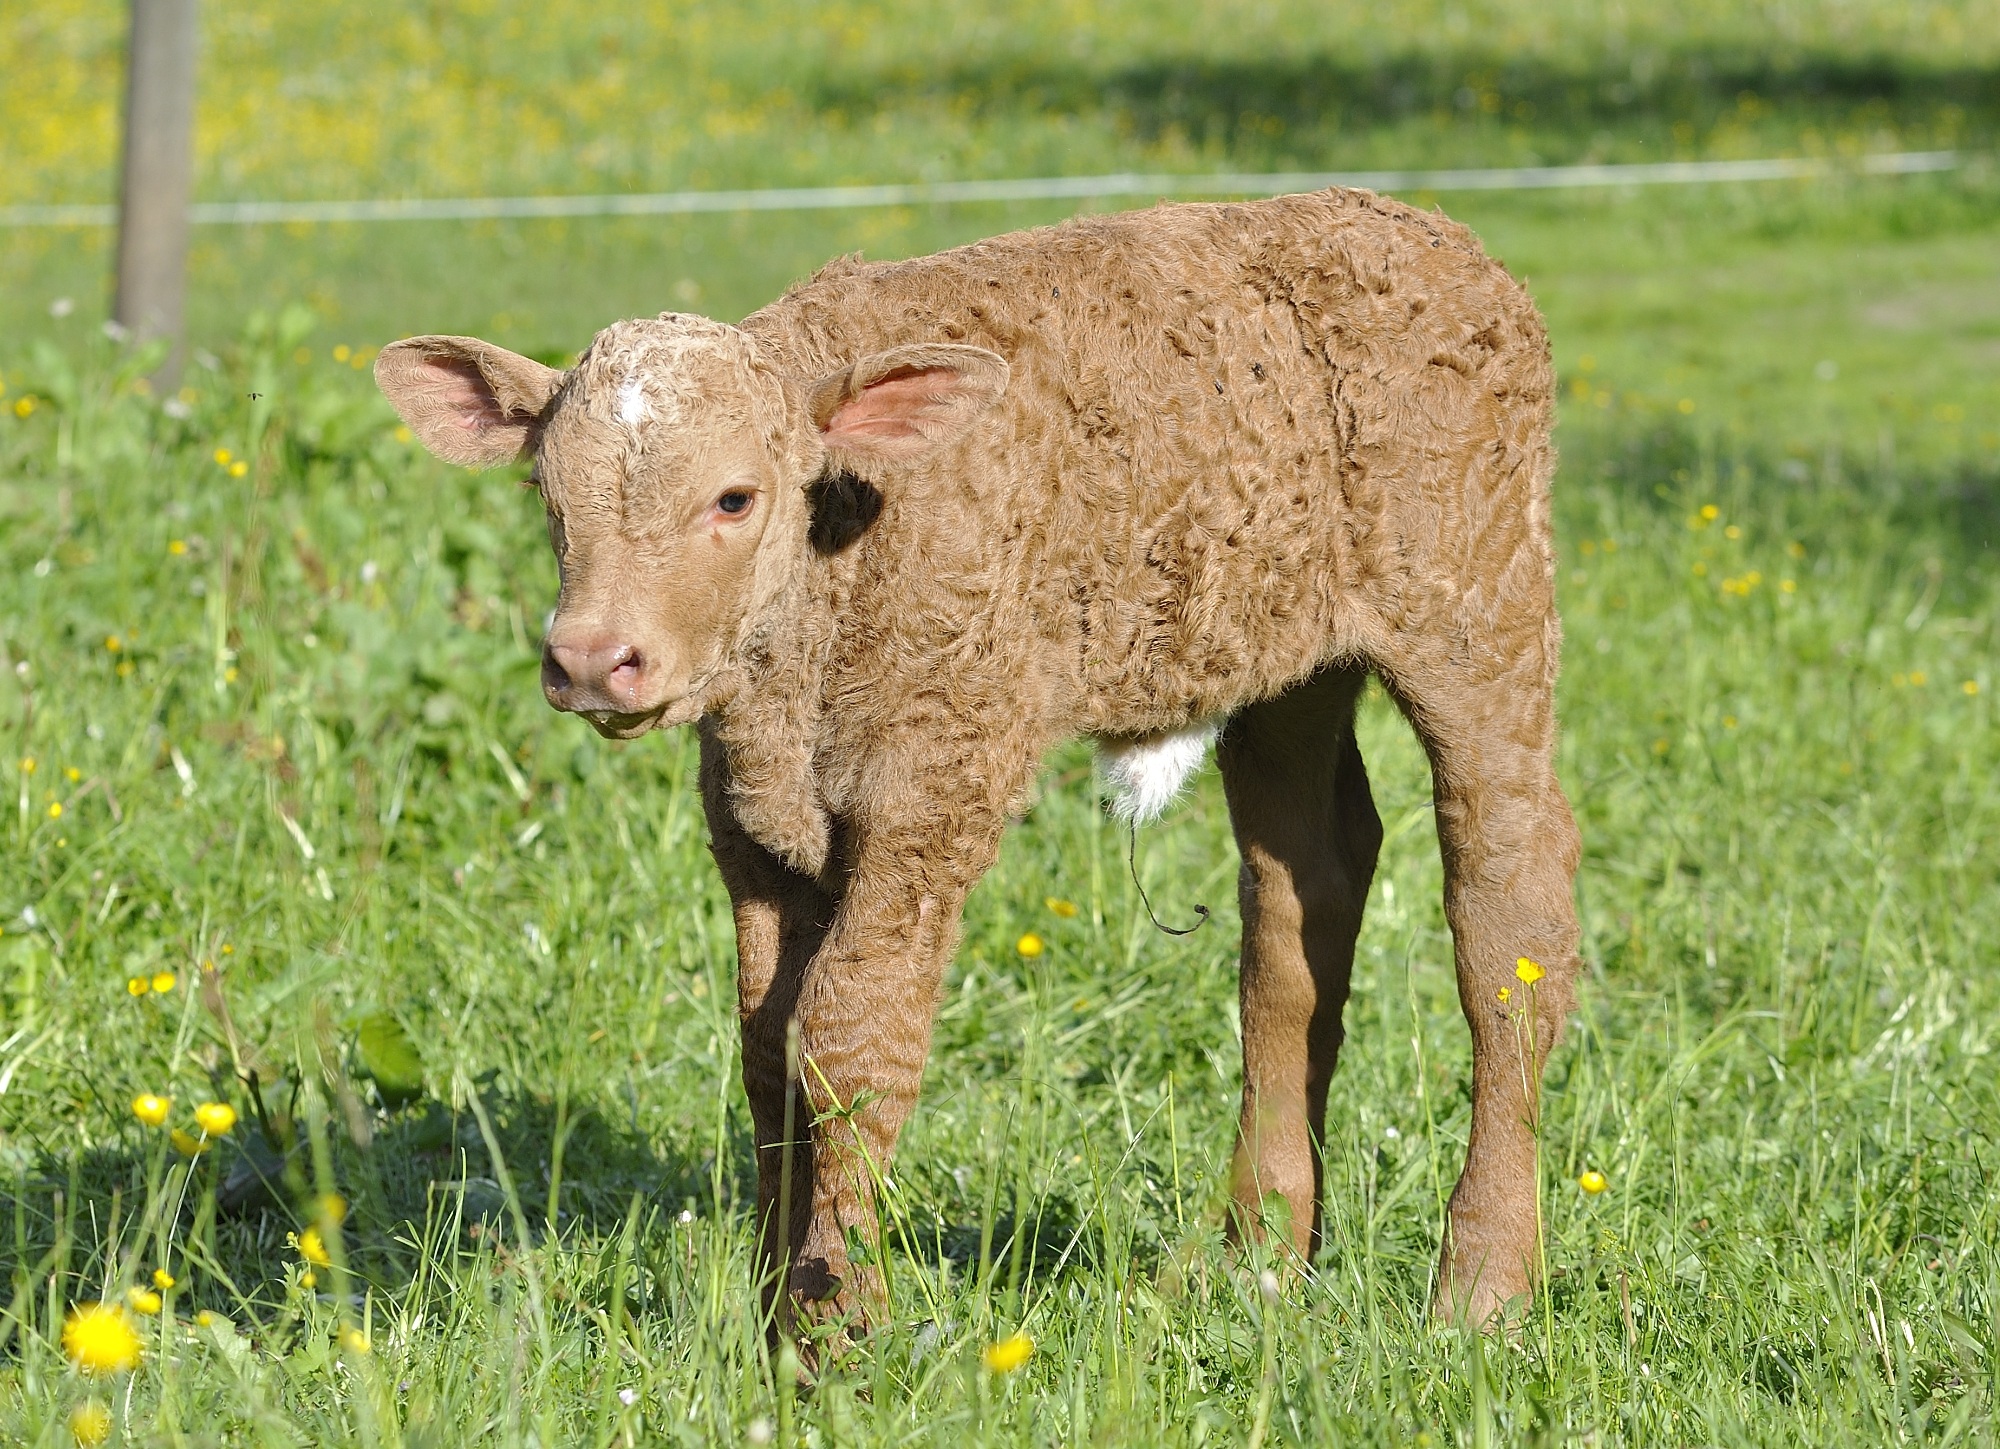
grass, field, meadow, prairie, animal, wildlife, cattle, pasture, grazing, livestock, sheep, mammal, eat, beef, fauna, calf, grassland, vertebrate, sheeps, young animal, cattle like mammal, cow goat family